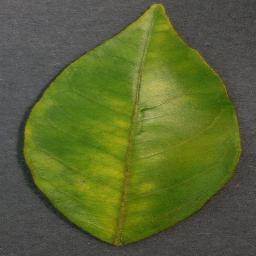
Label: Orange___Haunglongbing_(Citrus_greening)